Teresa Strinasacchi

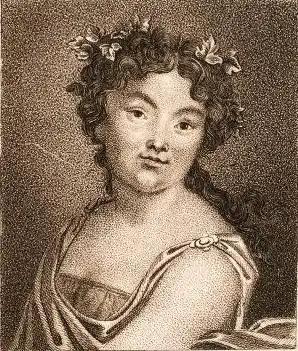
Teresa Strinasacchi

Teresa Strinasacchi (1768–1838) was an Italian opera singer. She was engaged in the Divadlo v Kotcích in 1793–1797, where she was the prima donna at the time.